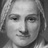
Emotion: neutral